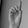
ASL letter: D